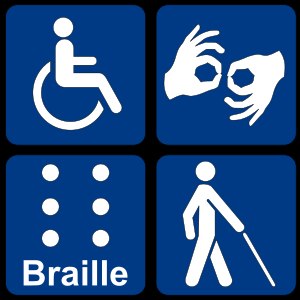
Handicap
Forskellige piktogrammer for handicaps
Et handicap er en langvarig fysisk eller psykisk sygdom eller funktionsnedsættelse.